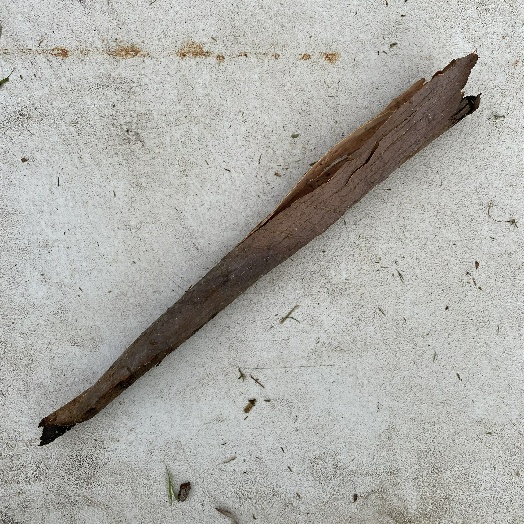
Label: Vegetation